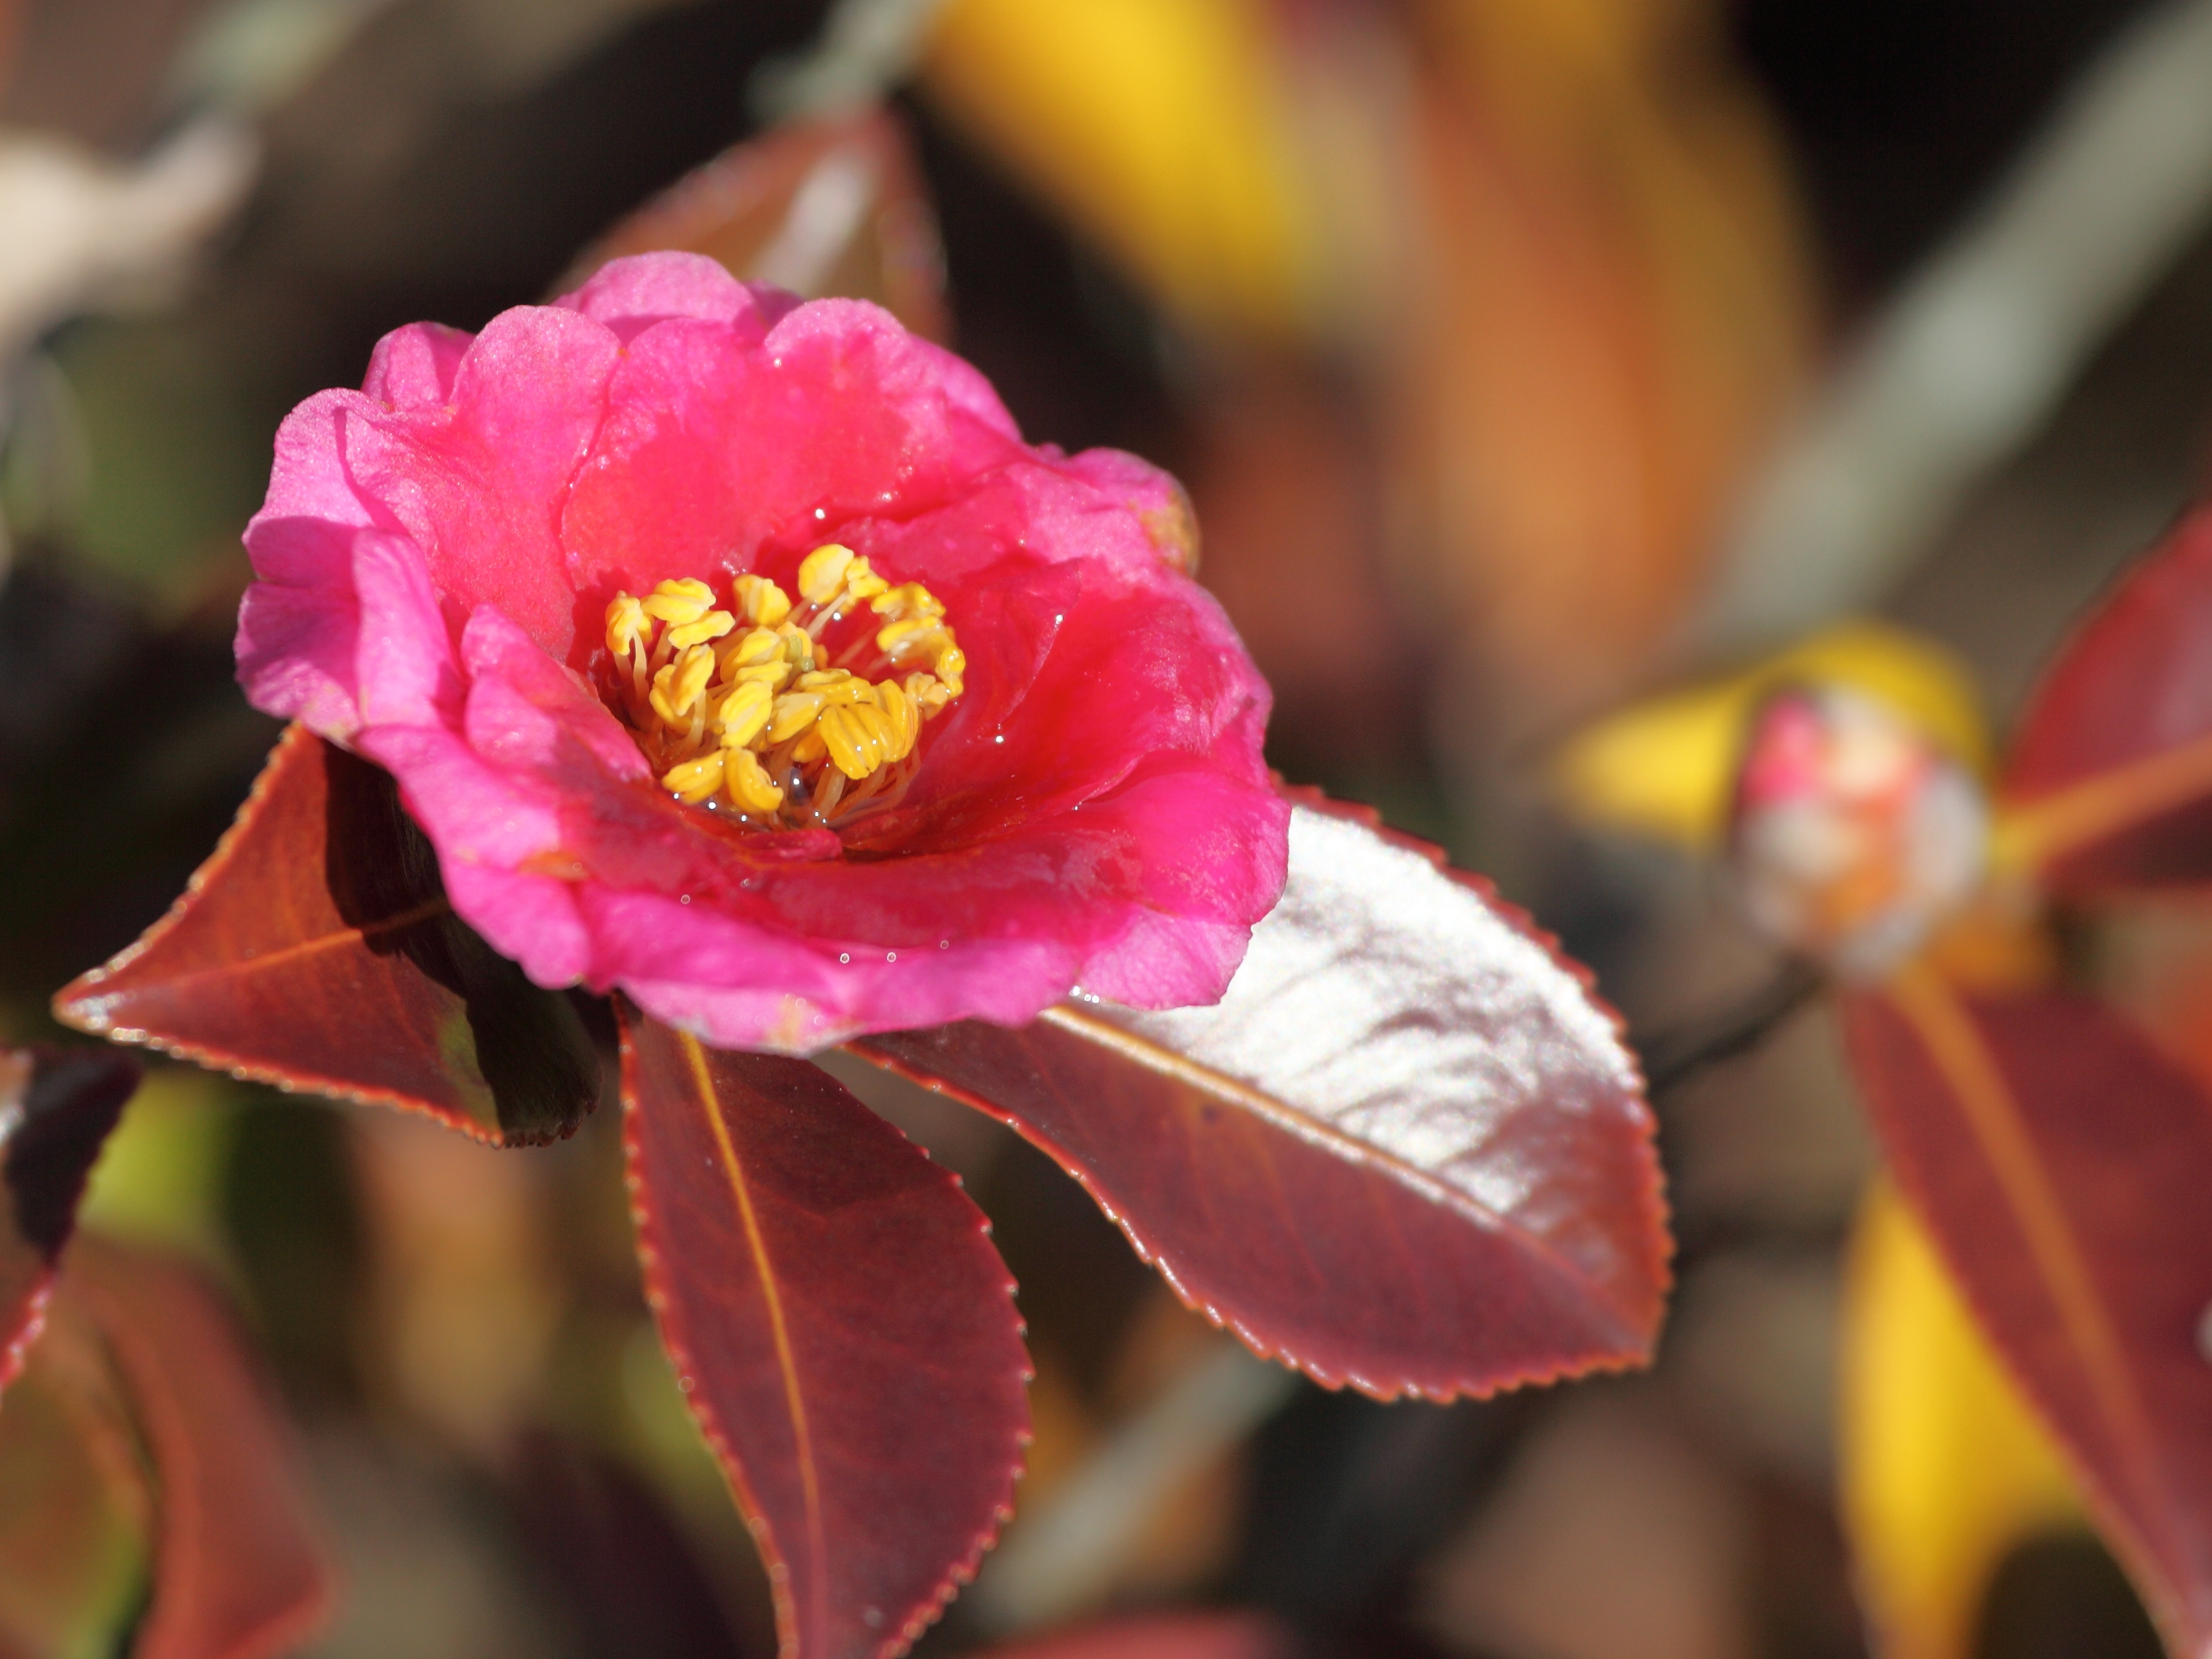
blossom, plant, leaf, flower, petal, high, red, botany, yellow, flora, close up, 5d, hires, markii, hi, res, resolution, camellia, sasanqua, macro photography, flowering plant, land plant, camellia sasanqua